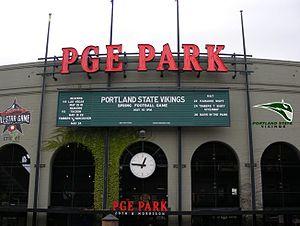
Les Vikings de Portland State sont les équipes sportives univeristaires affiliées à la NCAA et représentant l'université d'État de Portland à Portland, en Oregon. Les Vikings sont en compétition au niveau de la division 1 de la National Collegiate Athletic Association en basketball, football américain, volleyball, golf, tennis, softball, athlétisme indoor et outdoor et cross-country. L'université est membre de la conférence Big Sky depuis 1996. En football américain, les Vikings sont inscrits dans la NCAA Division I Football Championship, anciennement connu sous le nom de la NCAA division I-AA.